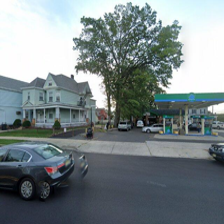
Label: streetView